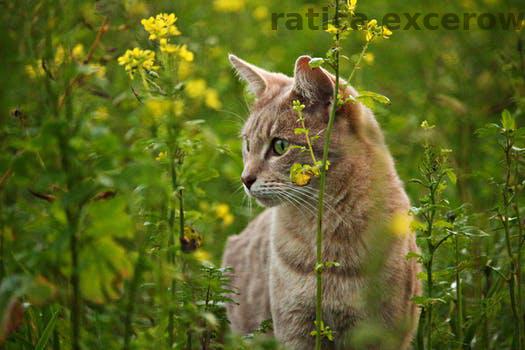
Label: Watermark